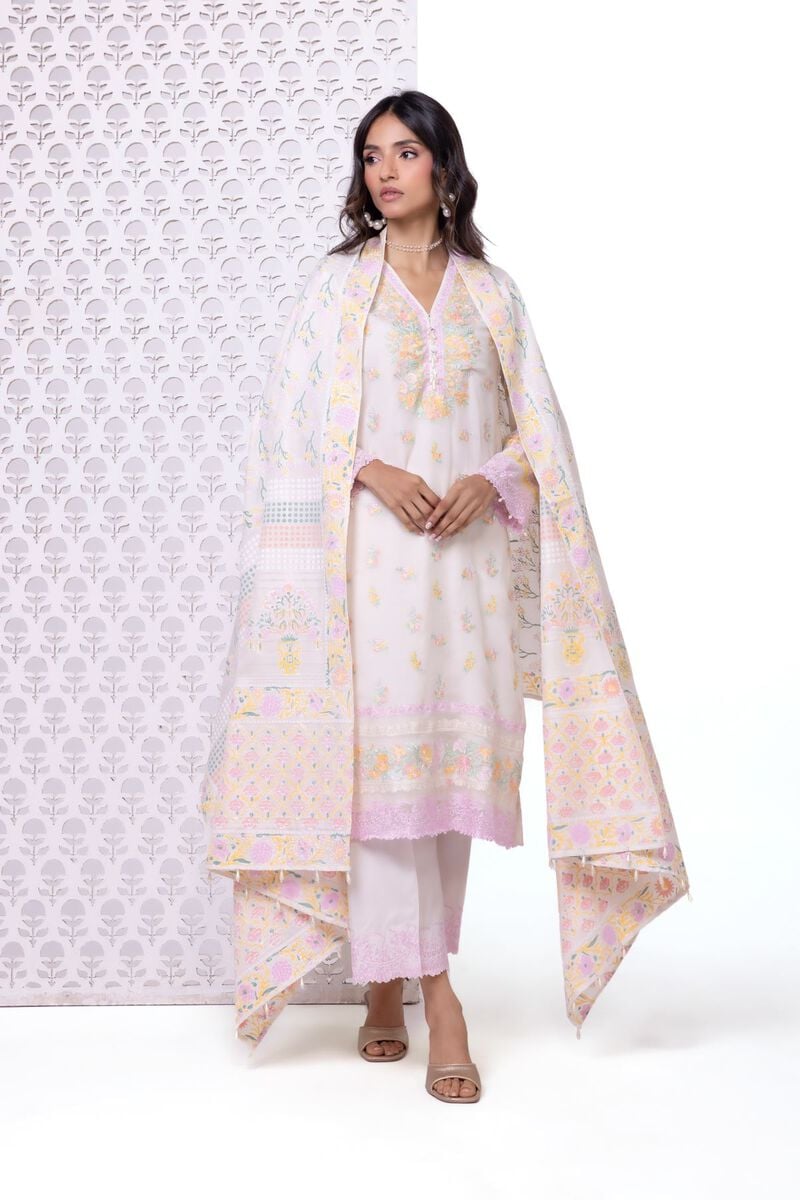
pink multi embroidered salwar suit